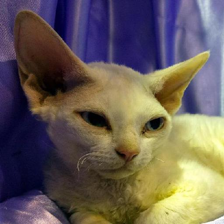
Label: animals